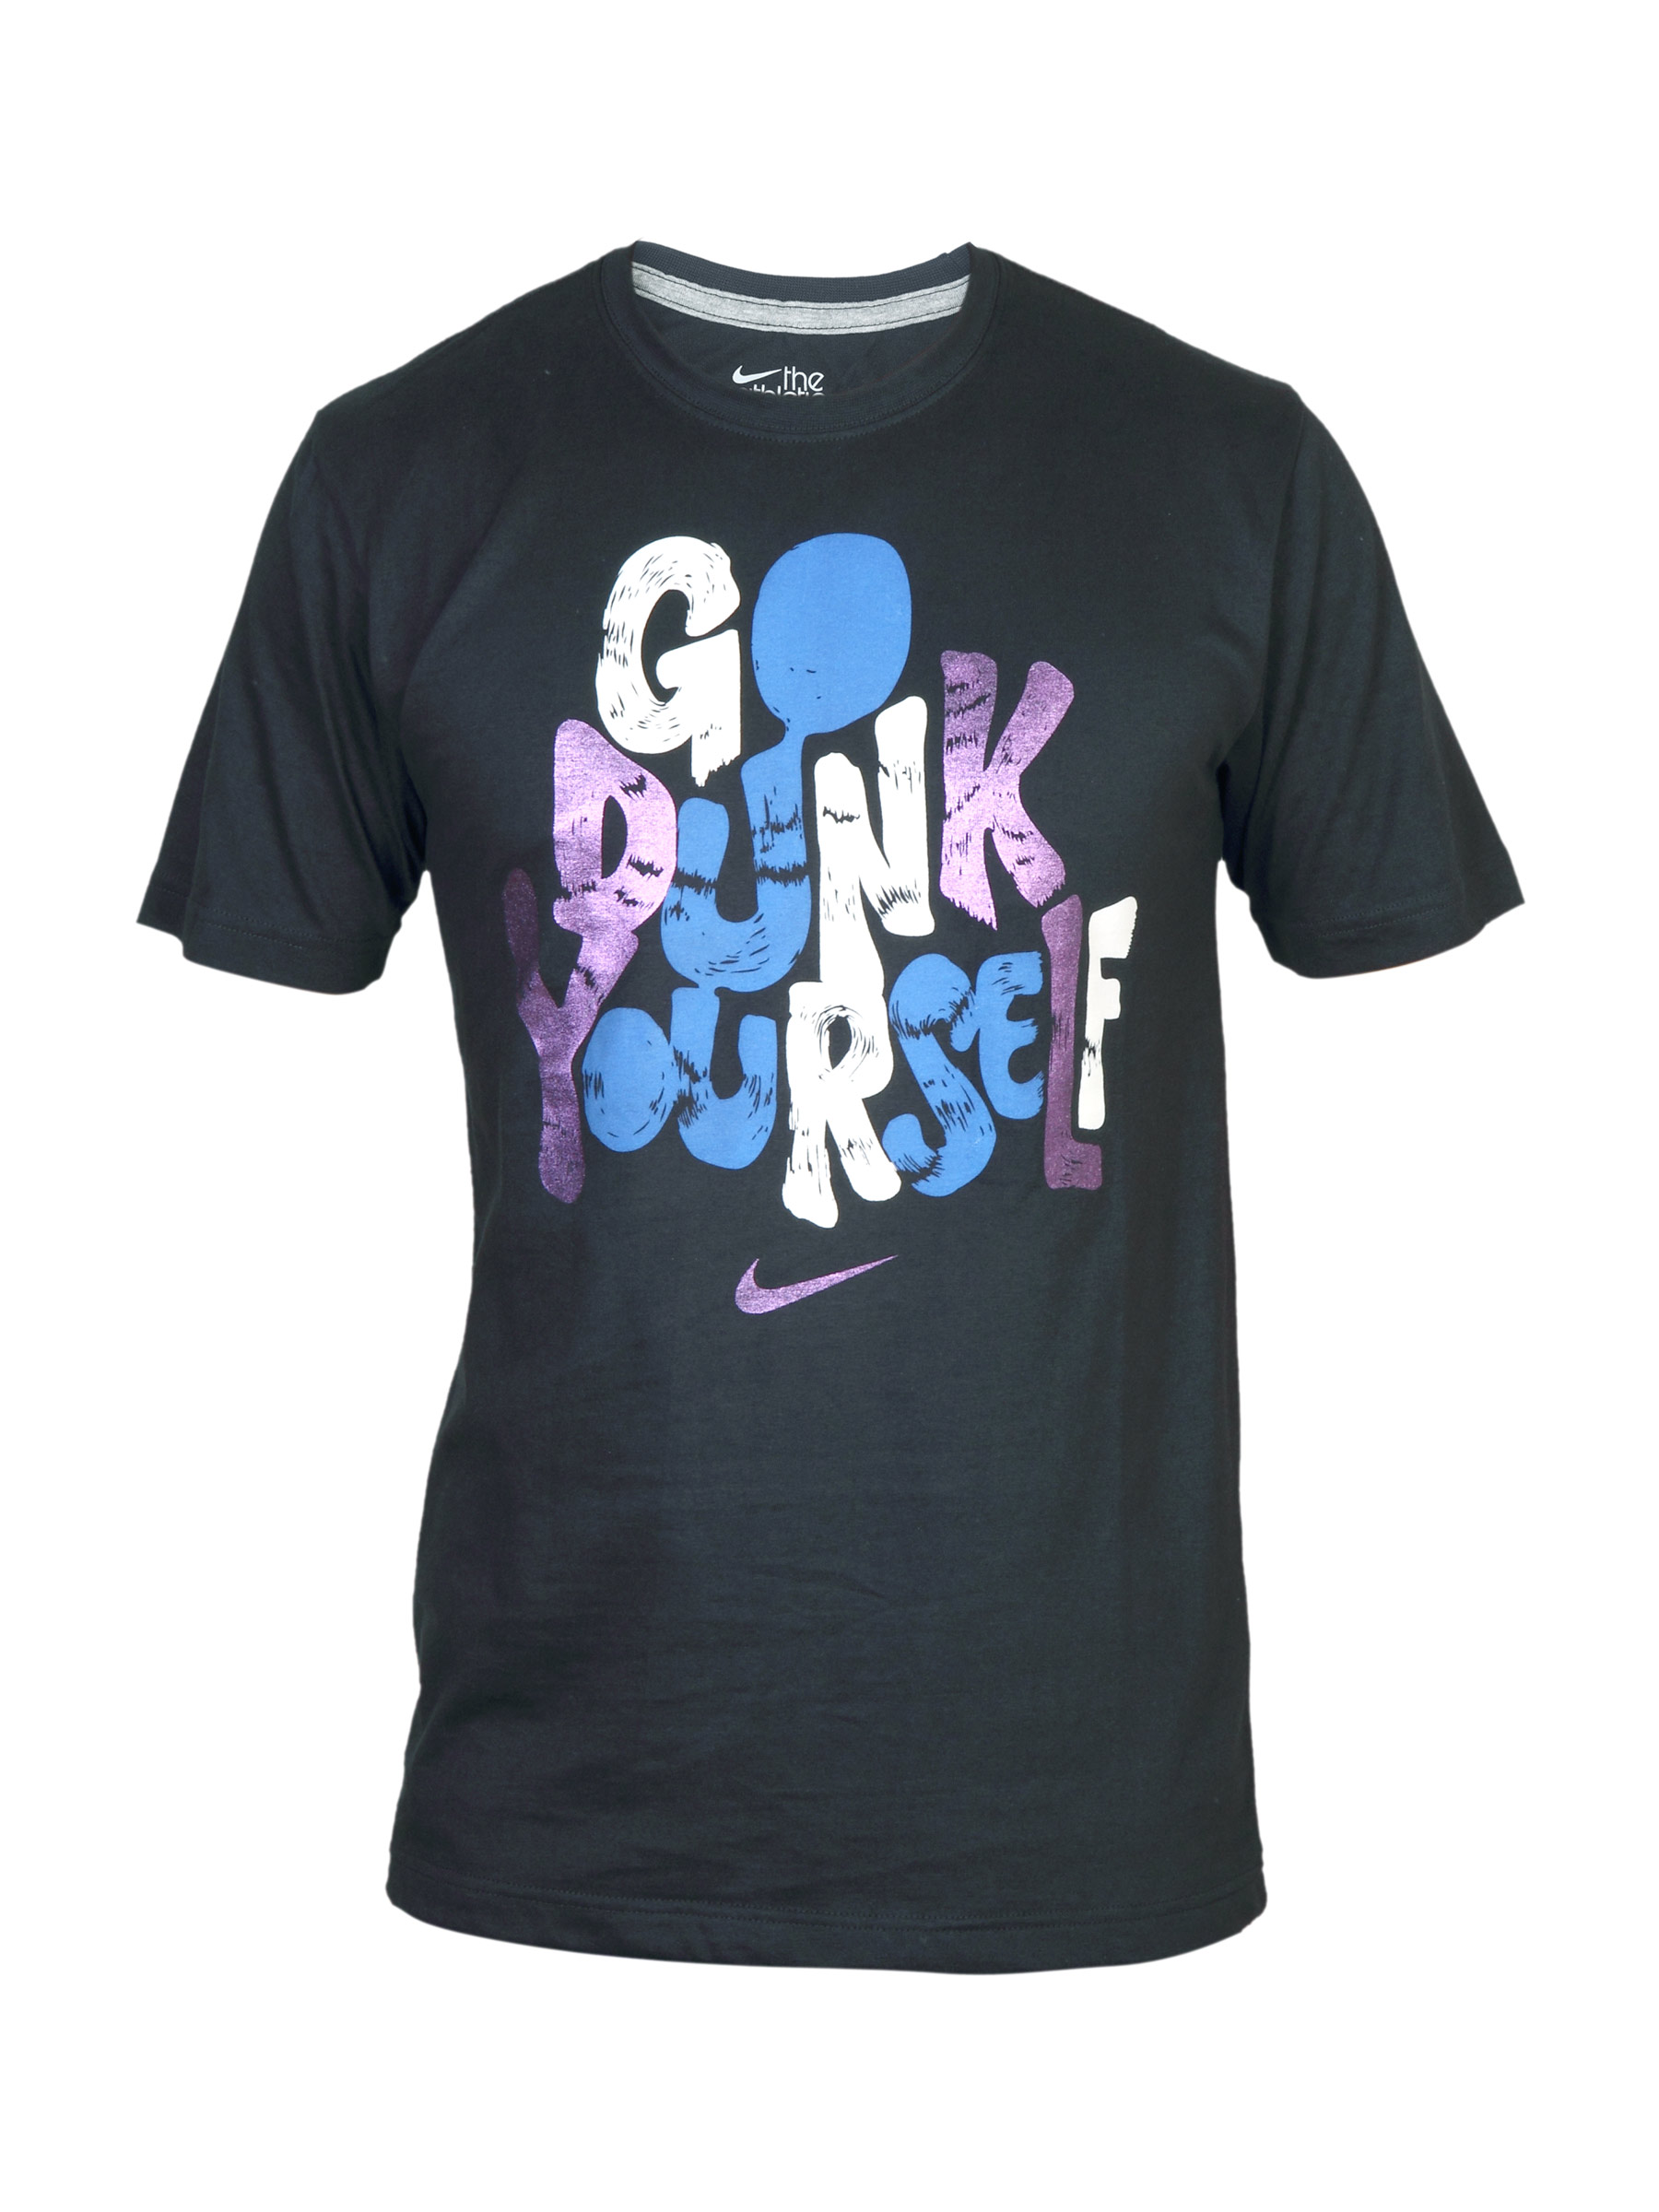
Nike Men's As Go Dunk Black T-shirt
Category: Apparel / Topwear / Tshirts
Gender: Men
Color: Black
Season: Summer 2011
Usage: Sports